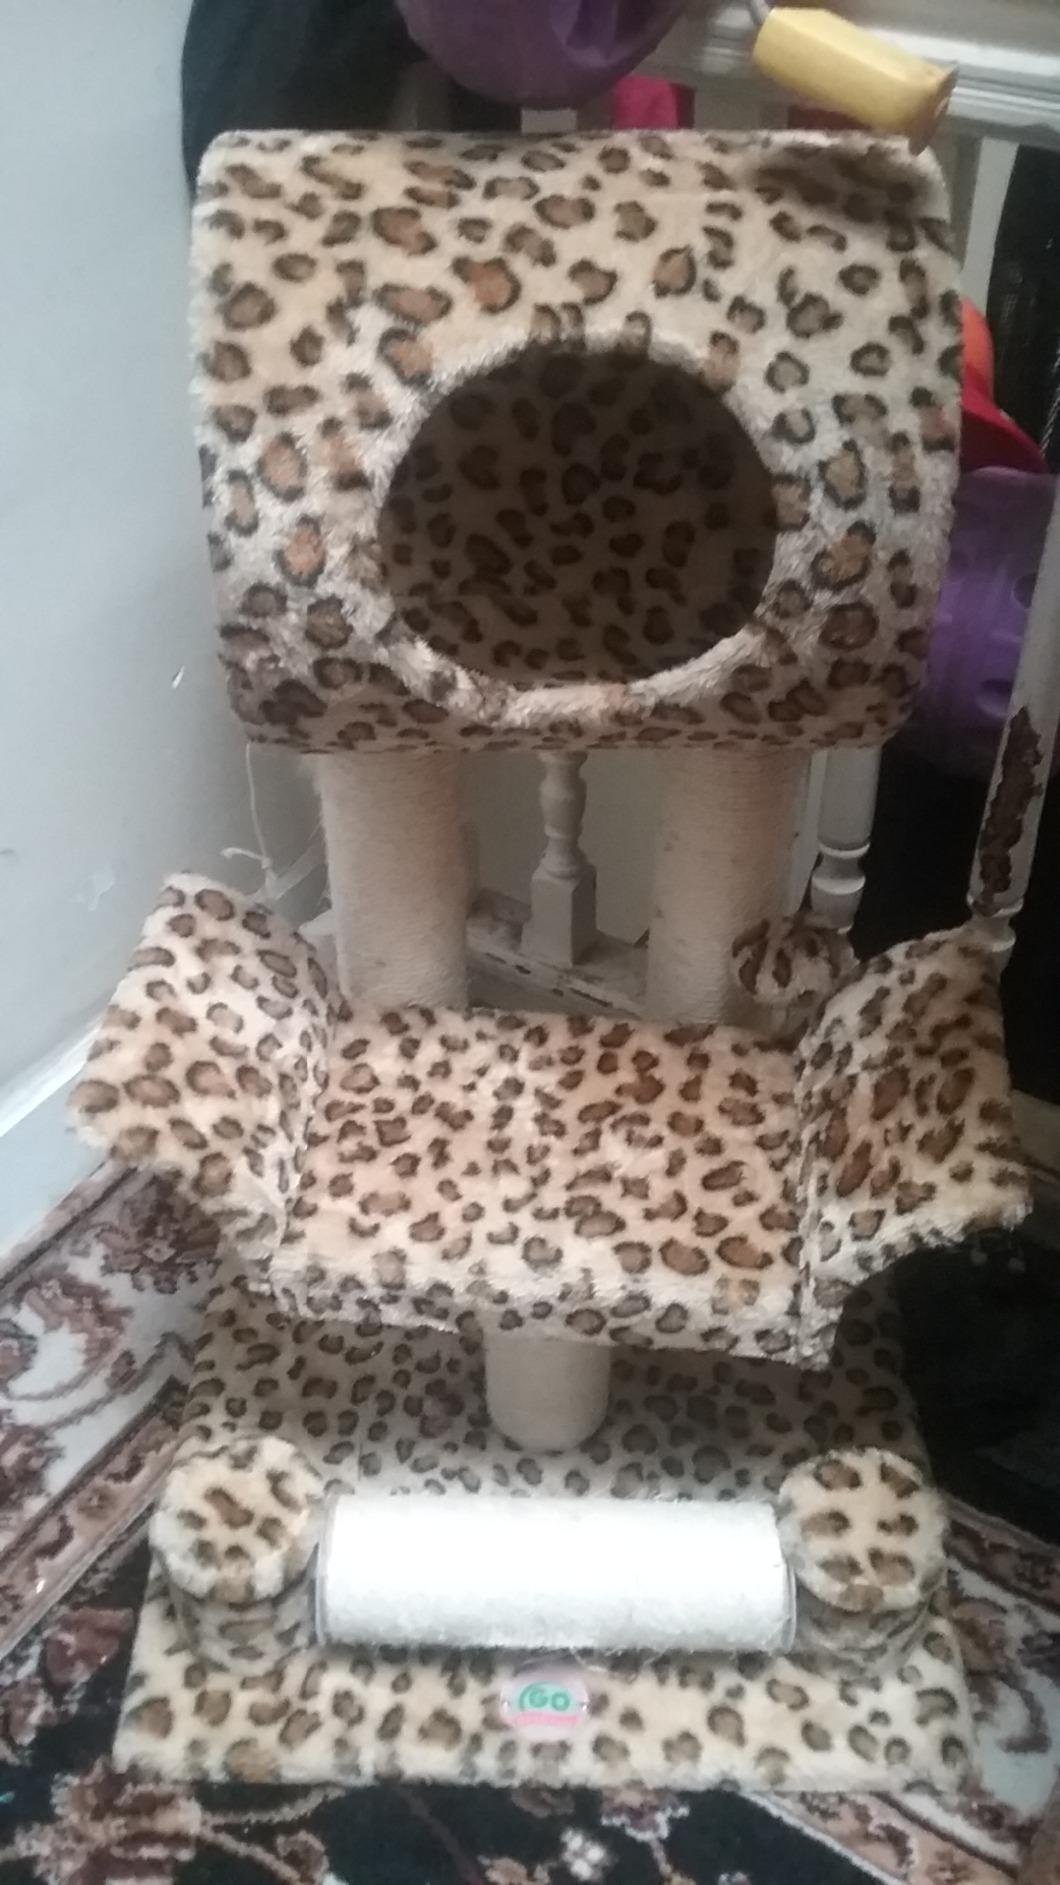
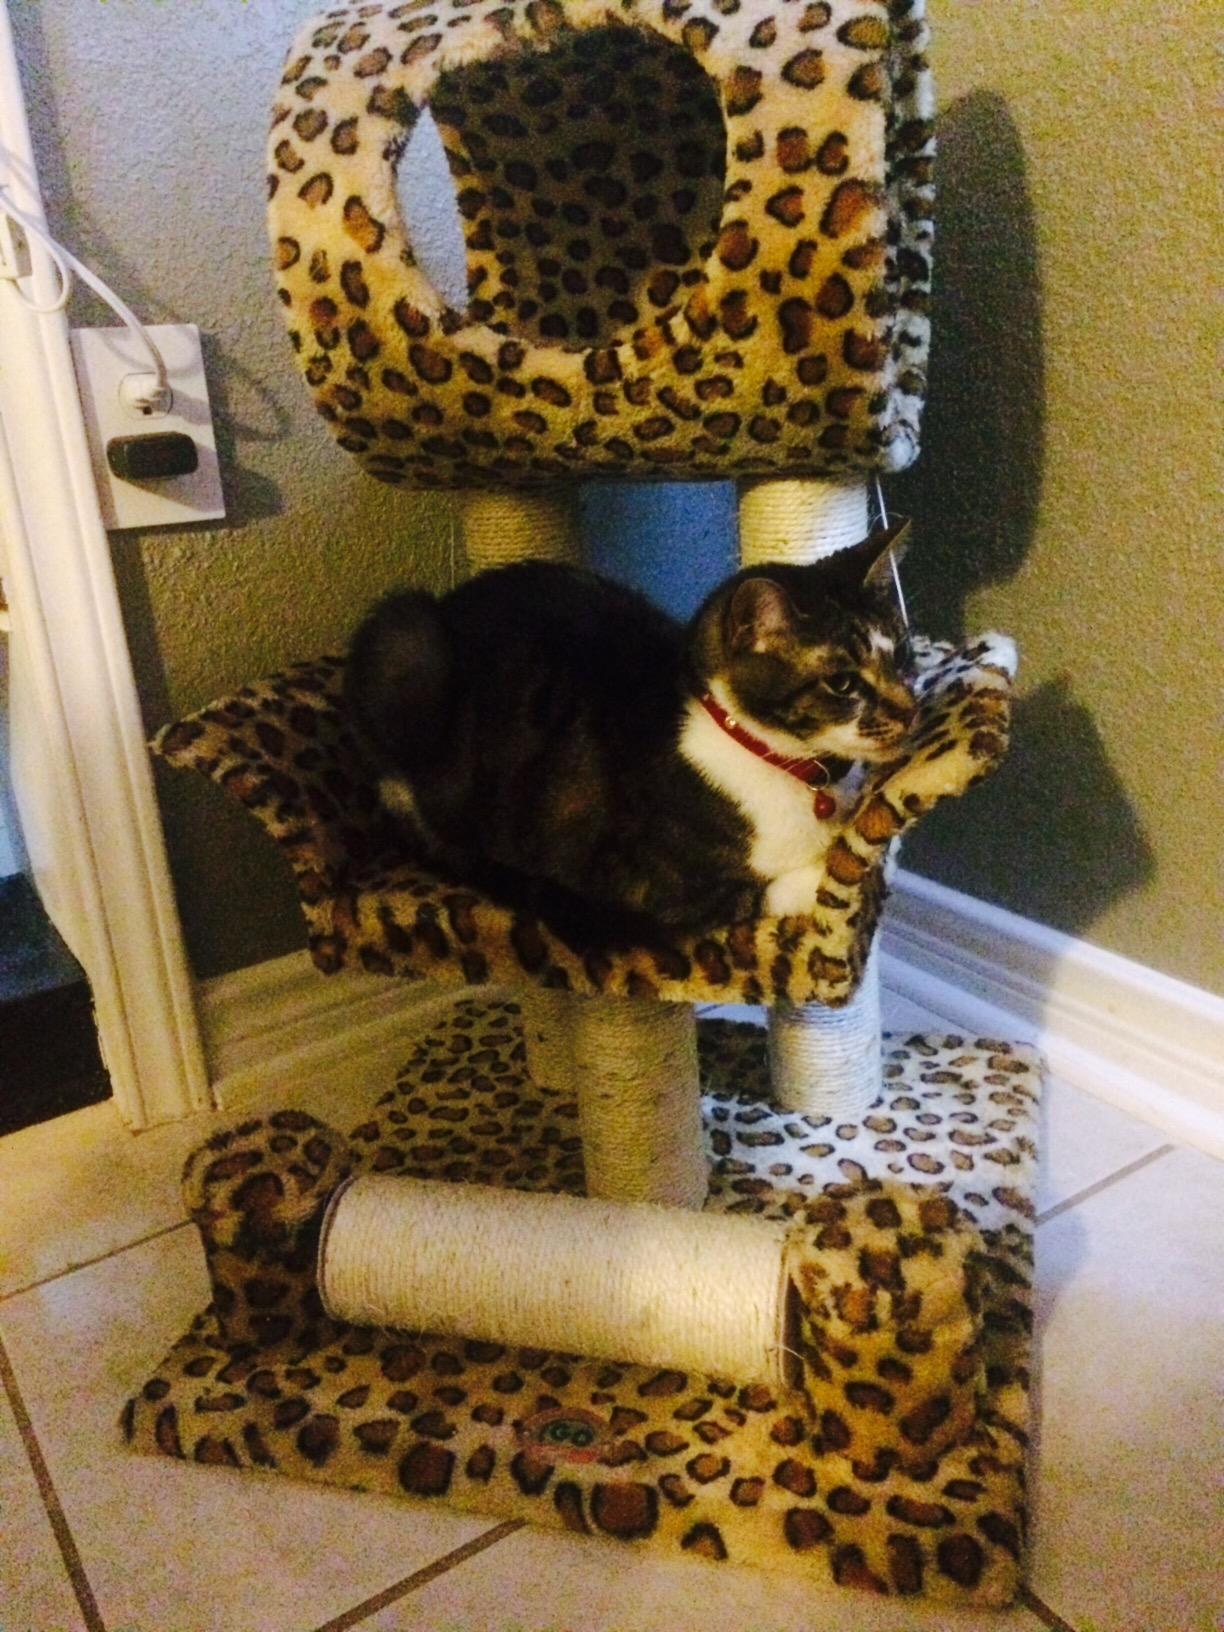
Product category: items_cat tree
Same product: yes